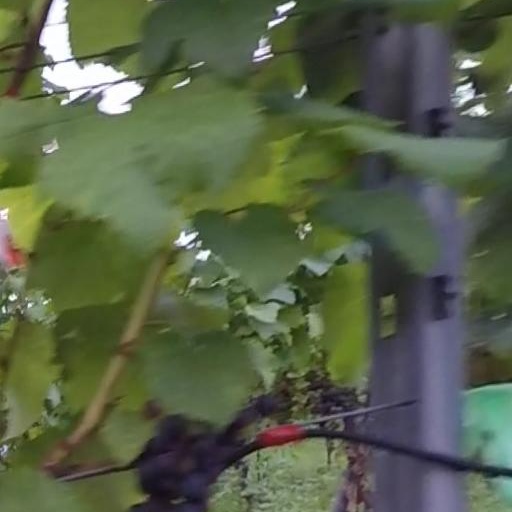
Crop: grape